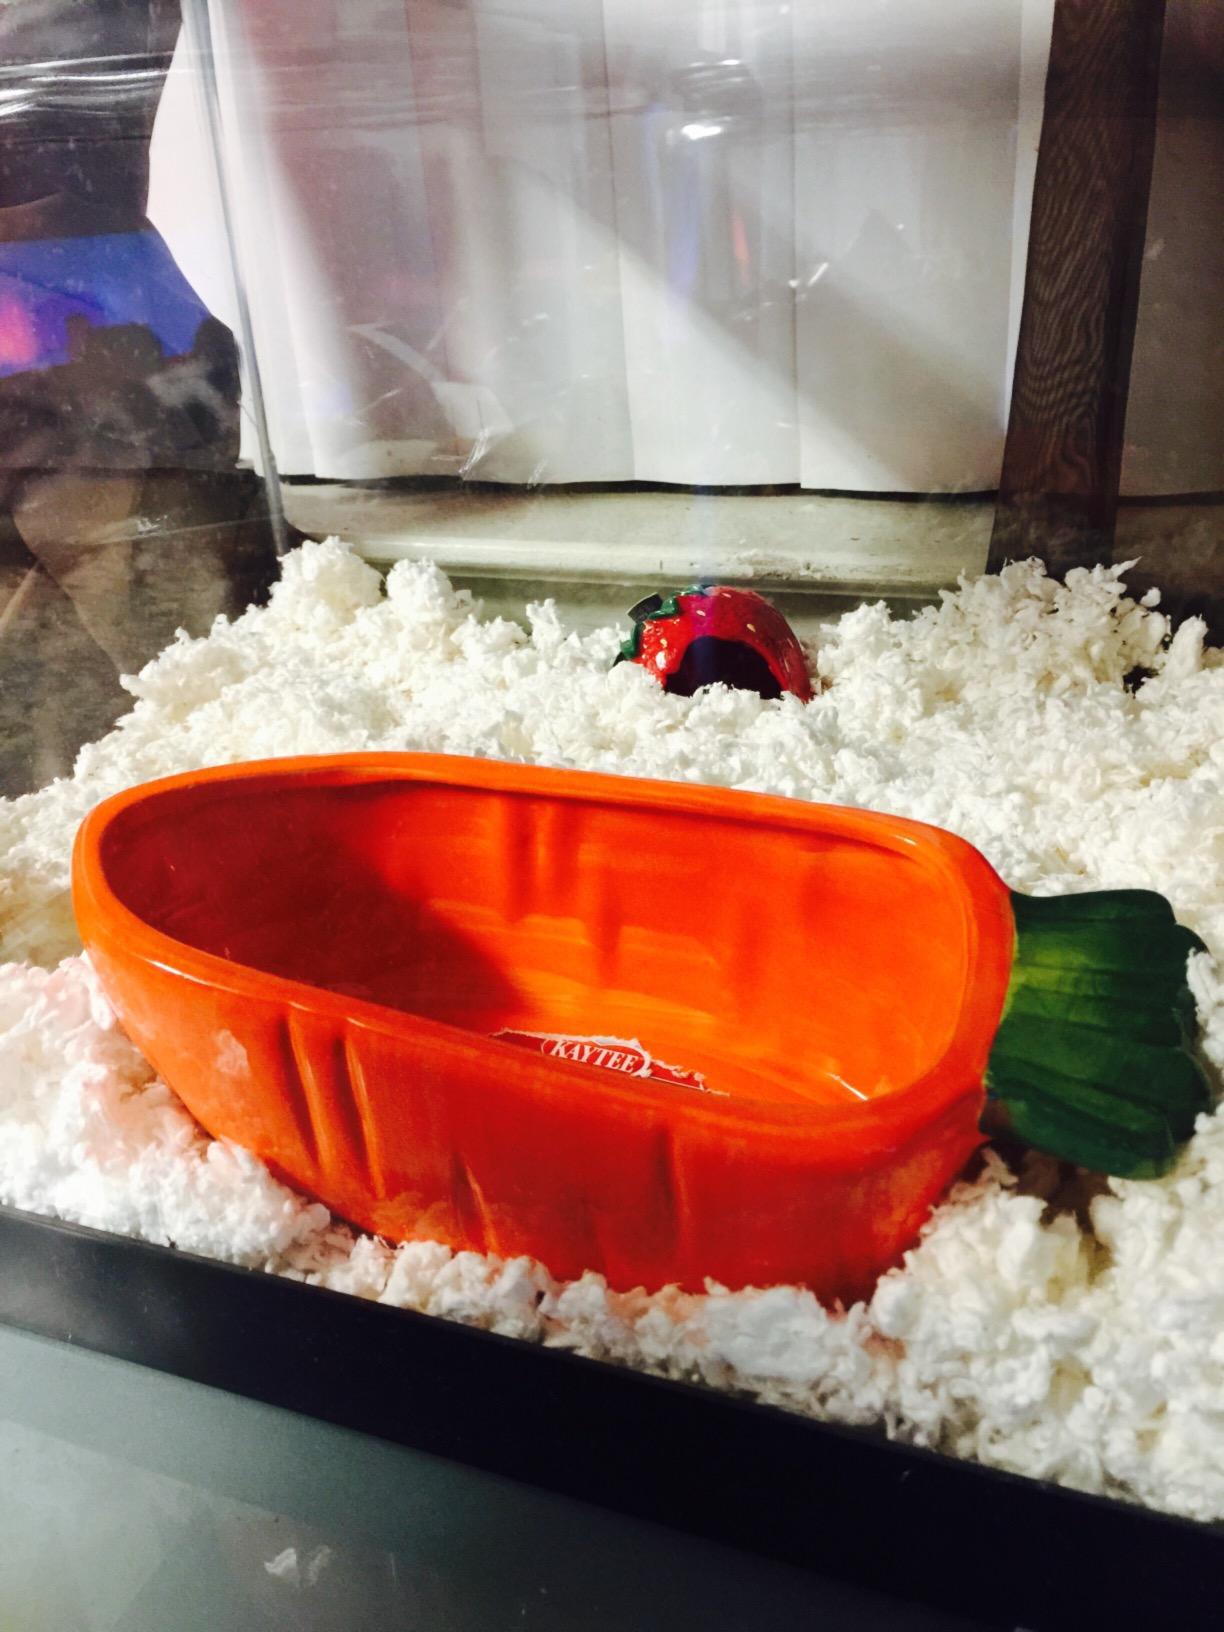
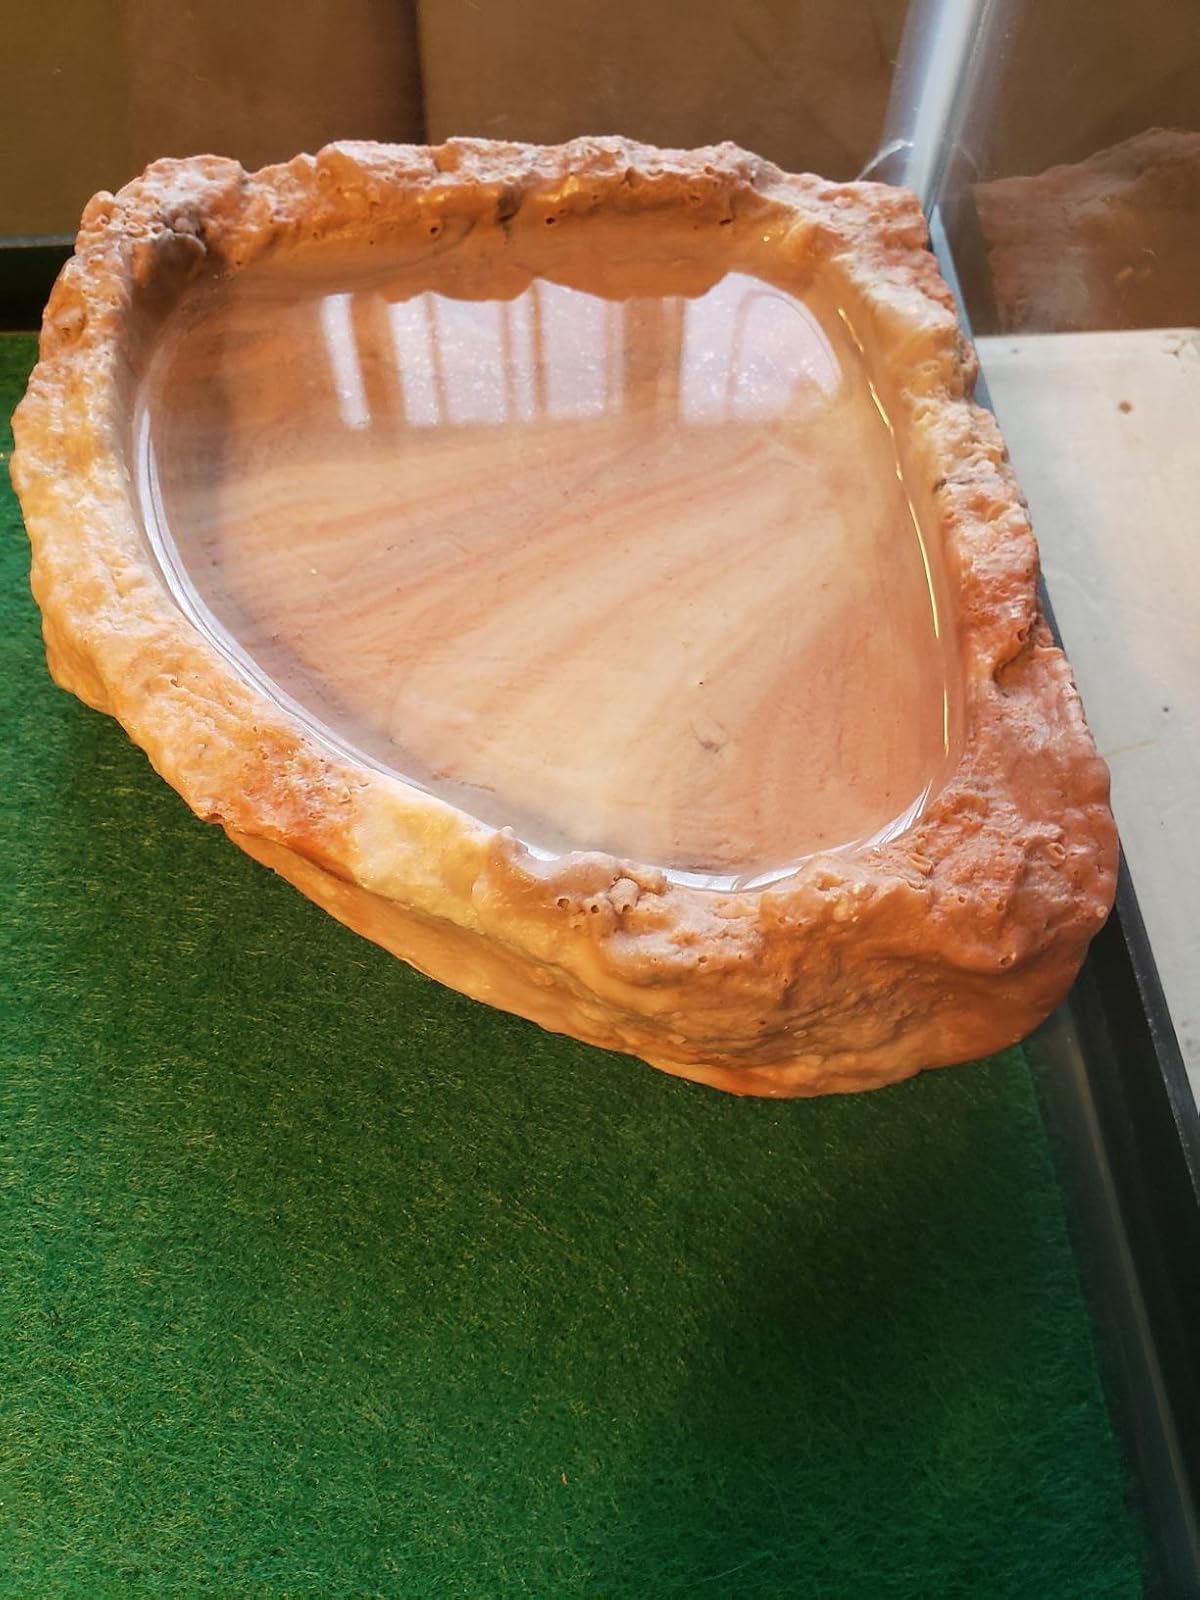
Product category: items_bowl
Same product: no